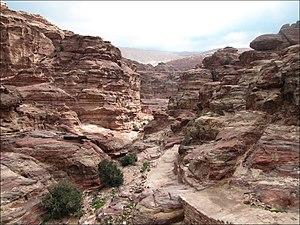
Le wadi Siyyah sur une partie de son parcours en sortie de Pétra.
La gestion de l'eau à Pétra a forgé la puissance et le niveau de vie des résidents de la capitale de l'ancien royaume nabatéen. Cité parmi les plus puissantes de l'Antiquité, Pétra ne tient pas sa célébrité et sa prospérité, uniquement par ses magnifiques bâtiments creusés et sculptés dans la roche des montagnes environnantes. C’est surtout par son extraordinaire système hydraulique construit au cours des siècles, que Pétra a pu se développer au milieu d'un désert inhospitalier, et devenir une étape stratégique pour les caravanes chamelières, venant de l’Arabie ou de la lointaine Asie et ...apportant les soies, les épices et les parfums, vers les cours d’Europe.